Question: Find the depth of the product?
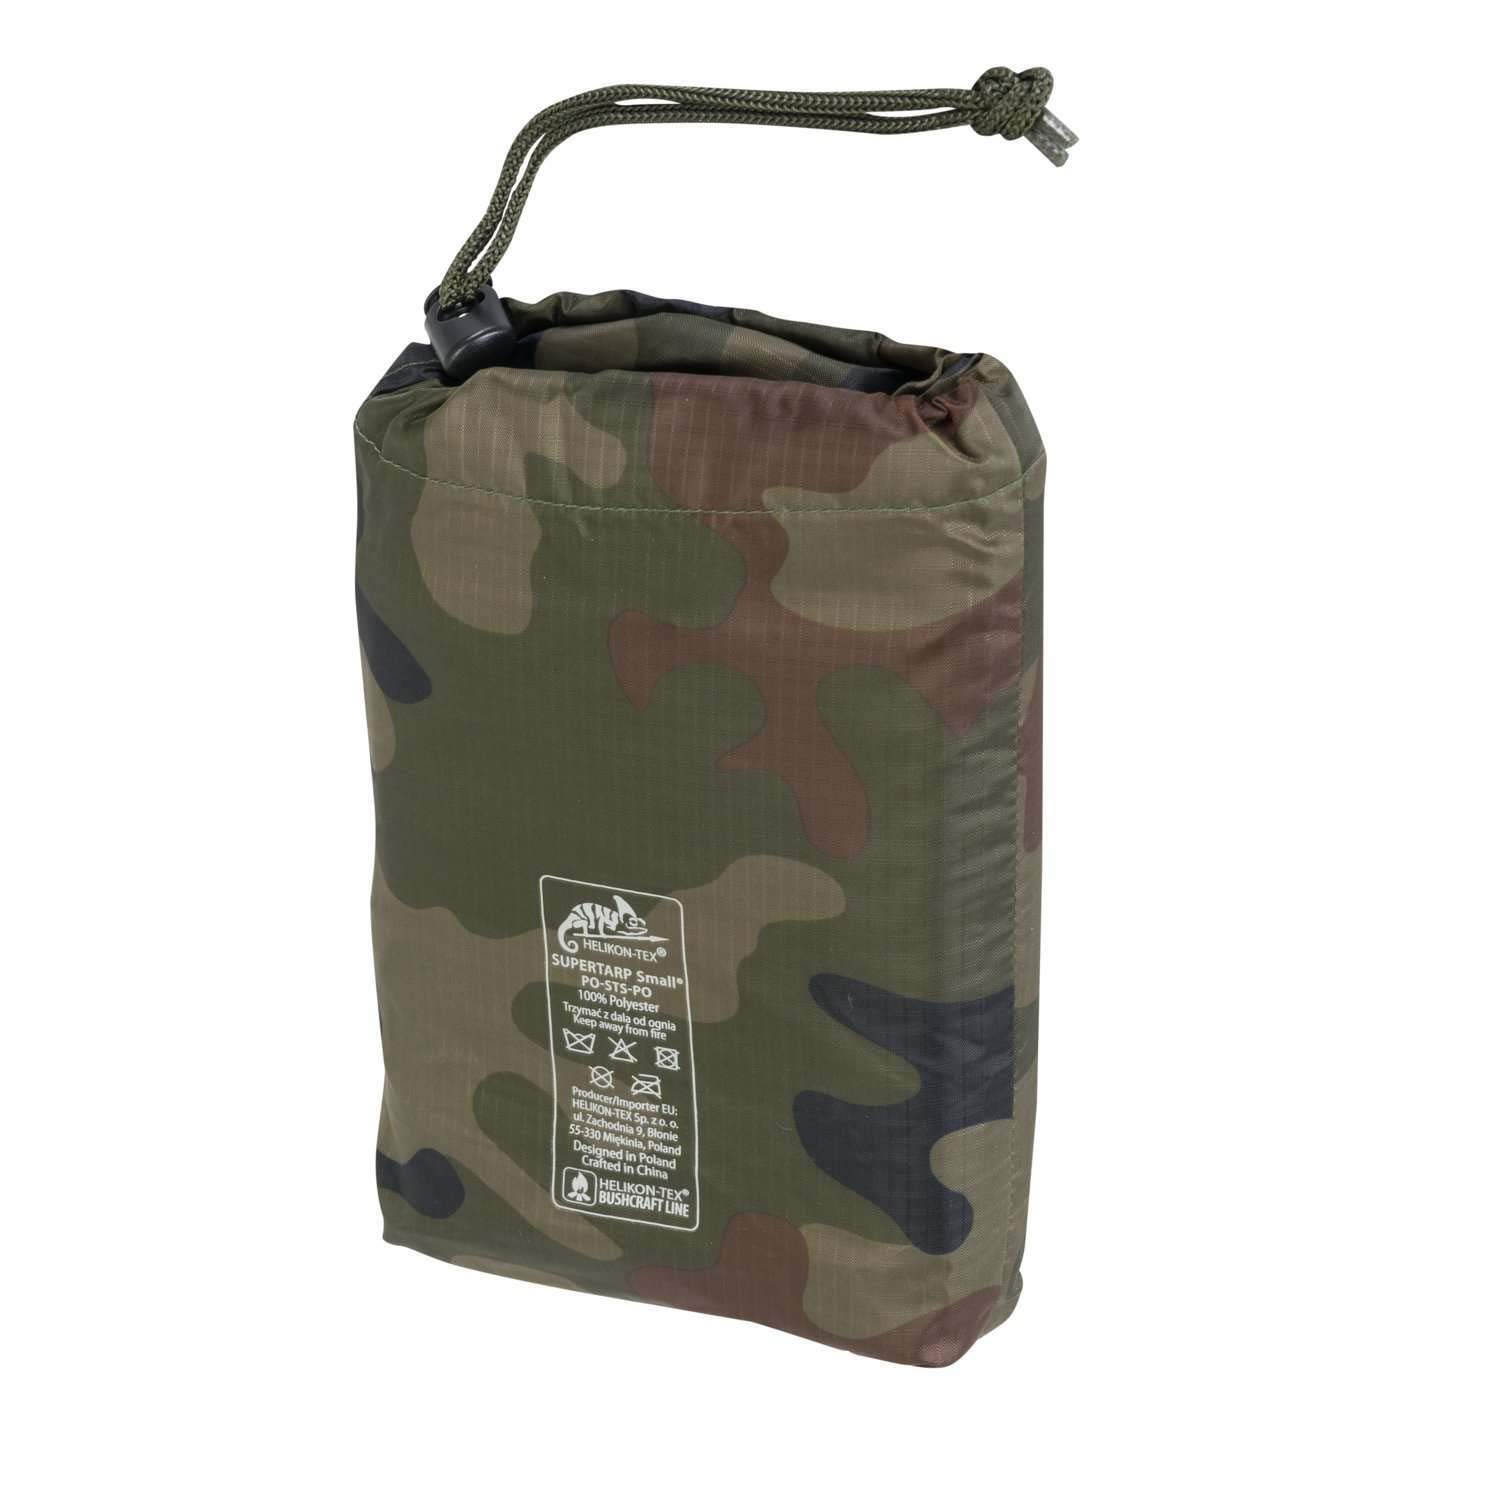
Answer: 55.0 foot